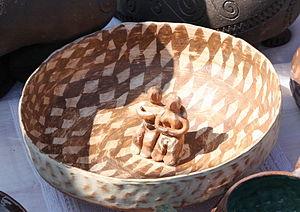
La culture de Gumelnița-Kodjadermen-Karanovo est une culture archéologique chalcolithique du Vᵉ millénaire av. J.-C. du nord-est des Balkans. Elle se caractérise par un développement remarquable de la métallurgie et par une importante hiérarchisation de la société.